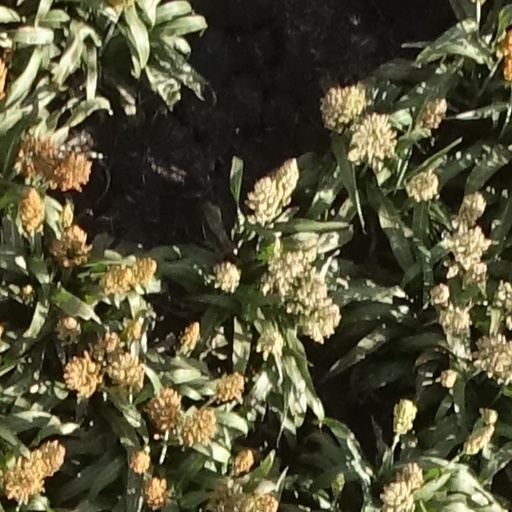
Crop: sorghum